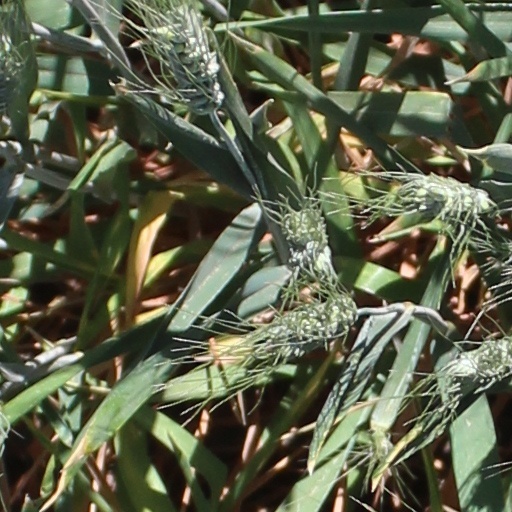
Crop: wheat